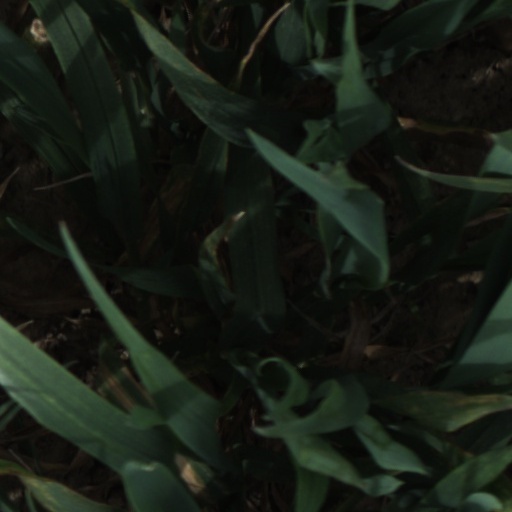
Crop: wheat